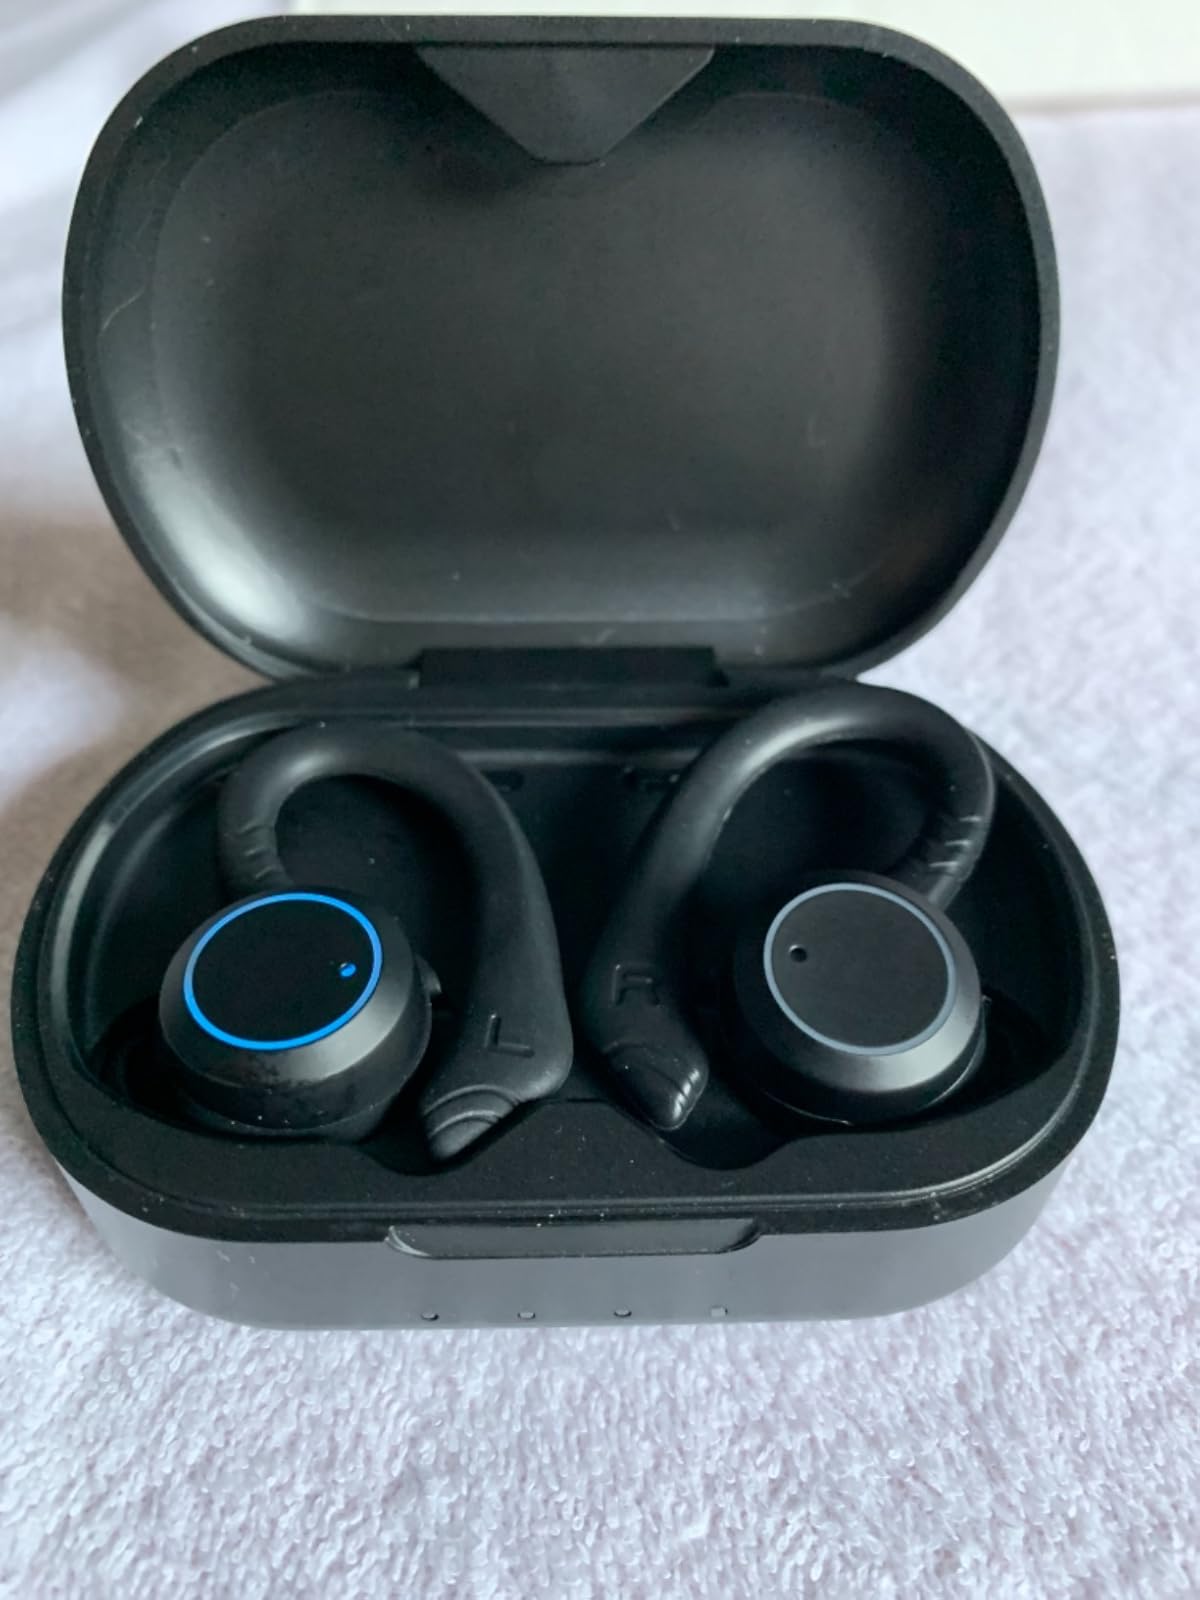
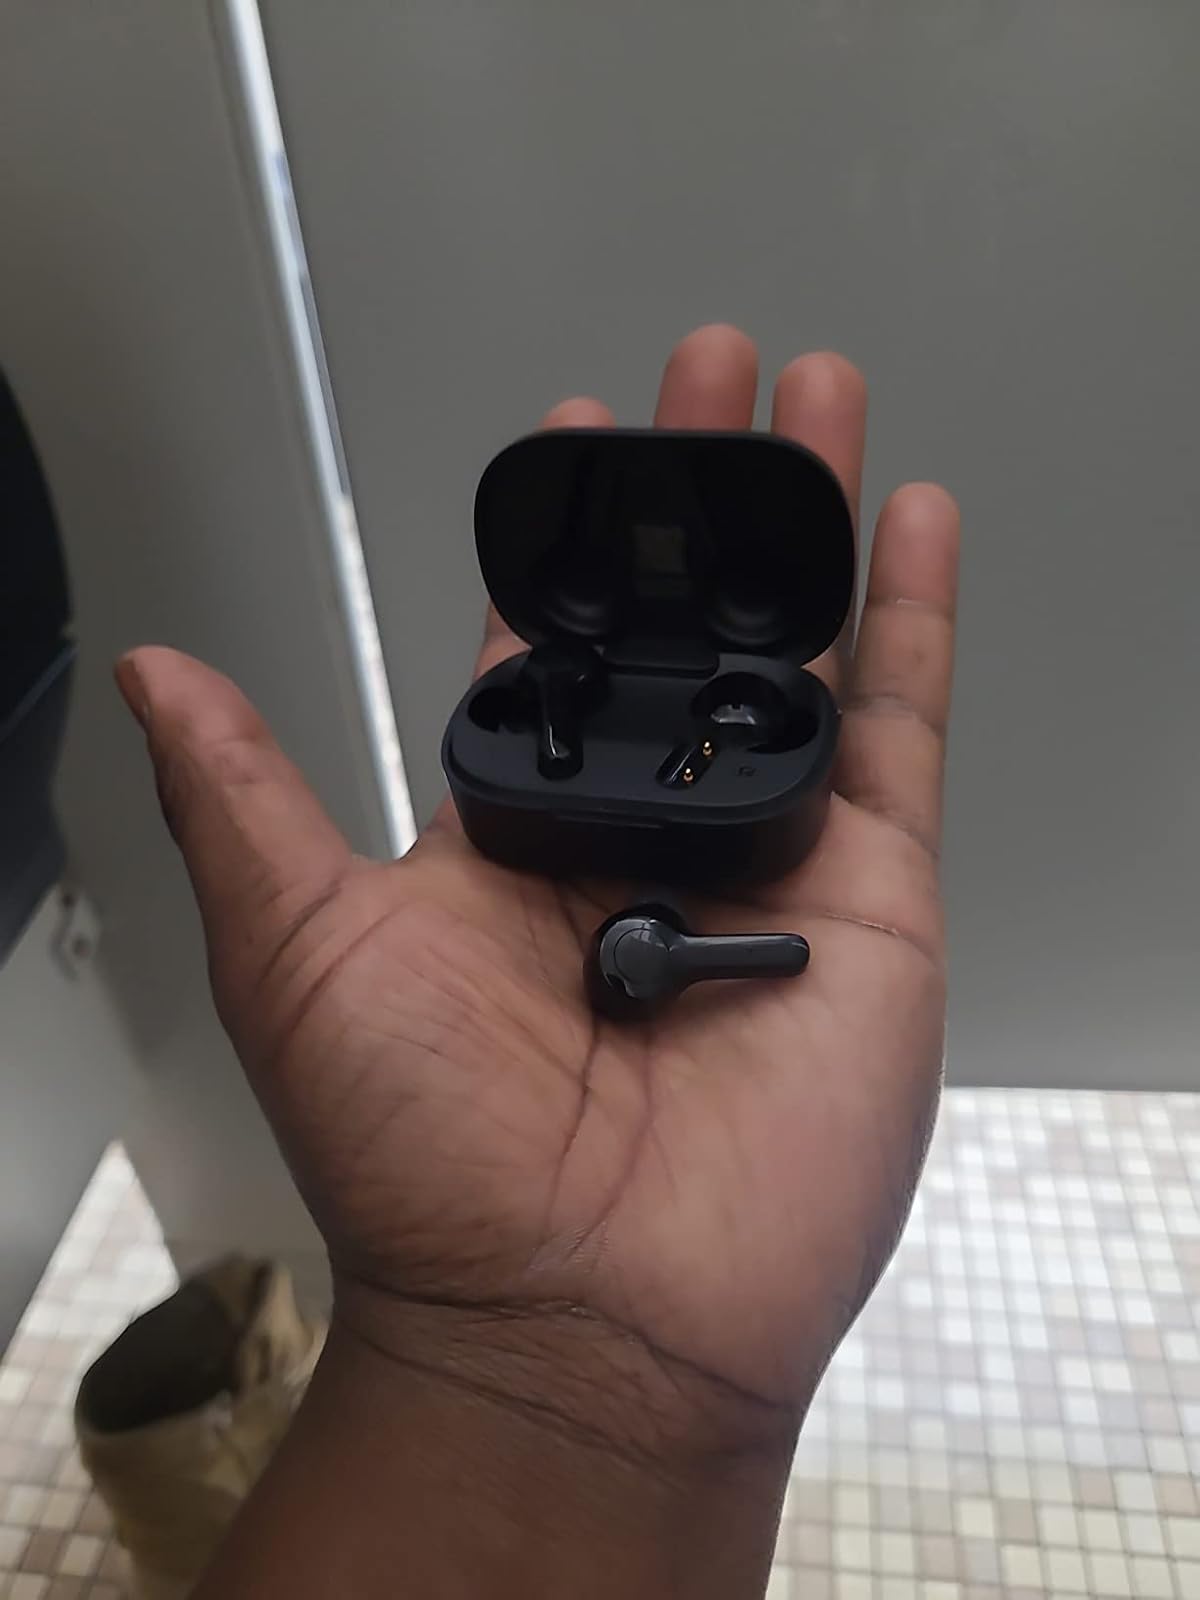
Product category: earbuds
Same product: no